Alexander II of Russia

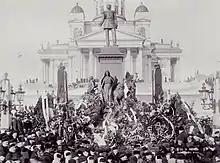
Alexander II, also known as the Grand Duke of Finland, was well regarded among the majority of Finns. Statue of Alexander II at the Senate Square in Helsinki, Finland, flowered on 13 March 1899, the day of the commemoration of the emperor's death.

The Russo-Circassian War (1763–1864) concluded as a Russian victory during Alexander II's rule. Just before the conclusion of the war the Russian Army, under the emperor's order, implemented the mass-killings and extermination of Circassian "mountaineers" in the Circassian genocide, which would be often referred to as "cleansing" and "genocide" in several historic dialogues.